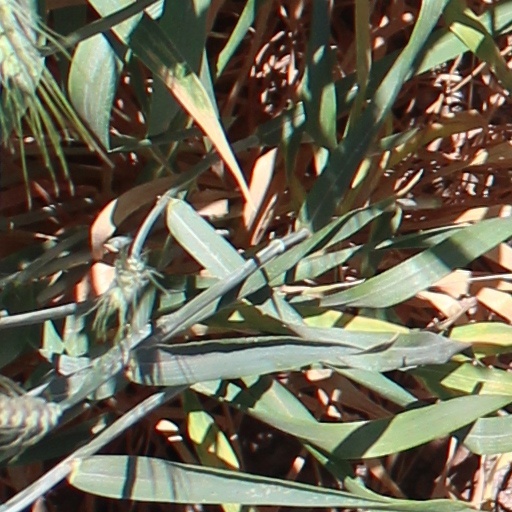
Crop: wheat